Veracruz (city)

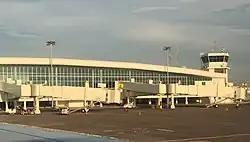
Veracruz International Airport

In the 2000s, the port continues to handle all kinds of cargo. This is expected to rise once modernization efforts have finished, especially a truck bypass that leads directly from the highway to the port. Veracruz is the gateway for Mexico's automobile industry, which is concentrated in the center of the country, in the states around Mexico City. This port has several advantages. It is the first to be equipped specifically for shipping automobiles. Located on the south-central coast, Veracruz is closer to car manufacturers and has better access to both import and export markets in the U.S., Europe, Central and South America than other Mexican ports. In 2004, the port handled 70% of the automobiles exported. With traffic expected to rise, the port authorities unveiled a program to enlarge the port's infrastructure and expand operations by 2010. However conversion of port area for tourism challenges operations. The port handles 700,000 to 800,000 vehicles per year; the largest volume on the continent.